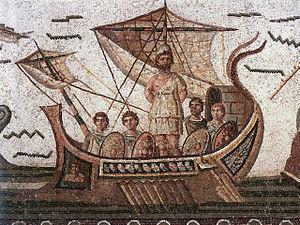
Ulysse attaché au mât de son navire, afin de ne pas succomber au chant des sirènes, mosaïque romaine.
Ulysse est un film italien réalisé par Mario Camerini, sorti en 1954.